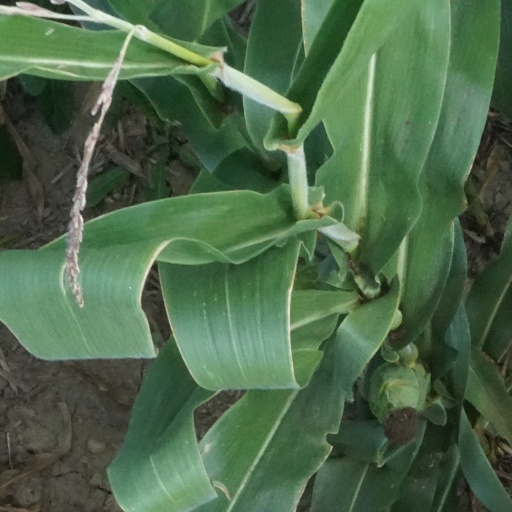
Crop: maize; corn